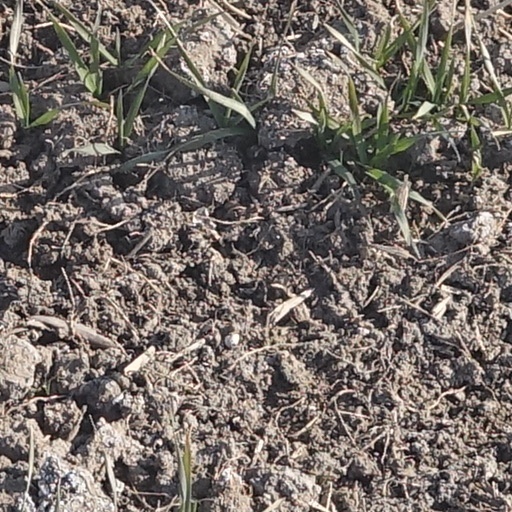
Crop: wheat